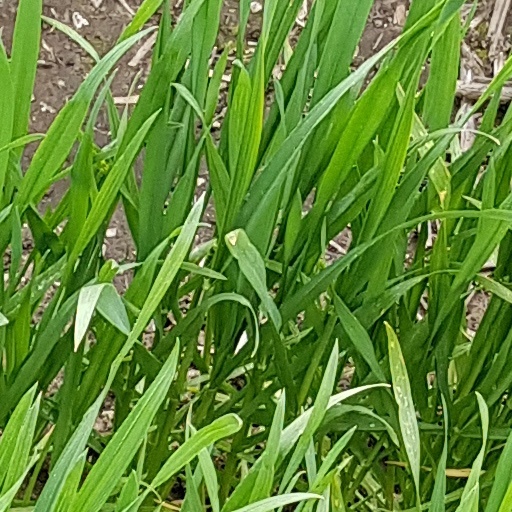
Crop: wheat